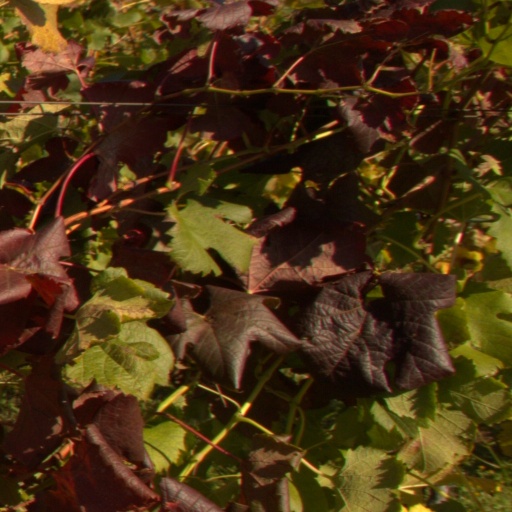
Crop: grape